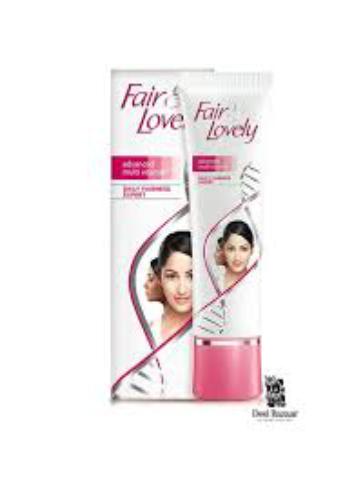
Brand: Fair and Lovely
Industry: Necessities